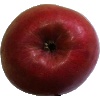
Label: Apple Crimson Snow 1